Saint Augustine House

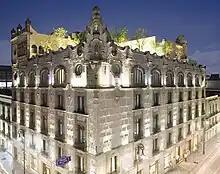
A view of the house in 2009, after its conversion to a Hampton Inns Hotel

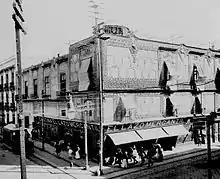
The house in 1905

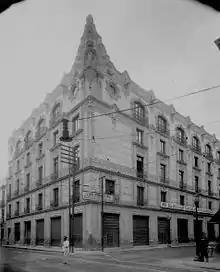
The house in 1928 after being remodelated

The Saint Augustine House is a landmark building located in the Historic center of Mexico City, on the corner of the streets Republic of Uruguay and 5 of February, (previously streets of Don Juan Manuel and la Joya respectively).